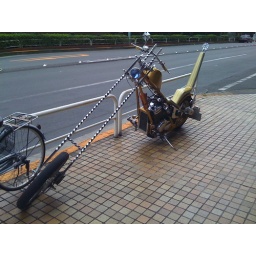
The next day when Akira was taking me to the train station, I saw this crazy bike in Ikebukuro.